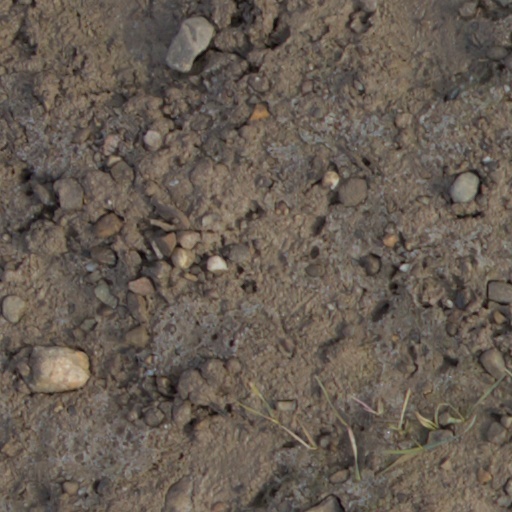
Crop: wheat